Music of Turkey

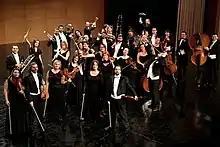
Bursa State Symphony Orchestra in 2009

The roots of traditional music in Turkey span across centuries to a time when the Seljuk Turks migrated to Anatolia and Persia in the 11th century and contains elements of both Turkic and pre-Turkic influences. Much of its modern popular music can trace its roots to the emergence in the early 1930s drive for Westernization. Âşık, atışma, singing culture, wedding dance continued way of having fun with family and friends as before. Due to industry music and music in daily life aren't same. Turkish people including new generations have nostalgia music culture.